Ted Mosby

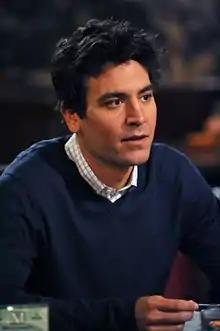
Josh Radnor as Ted Mosby

Theodore Evelyn Mosby is a fictional character and the protagonist in the American sitcom "How I Met Your Mother", portrayed by Josh Radnor. He serves as the show's narrator from the future, voiced by Bob Saget, as he tells his children the "long version" of how he met their mother.